St. Mary's Church, Ystad

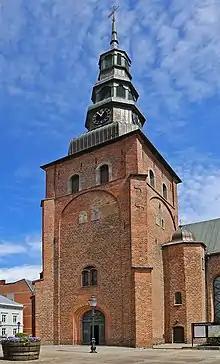
St. Mary's Church, Ystad. External view

St. Mary's Church, Ystad is a medieval Lutheran church in Ystad, Sweden. It is the main church of the city.